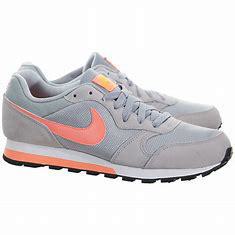
Brand: Nike
Model: MD Runner 2